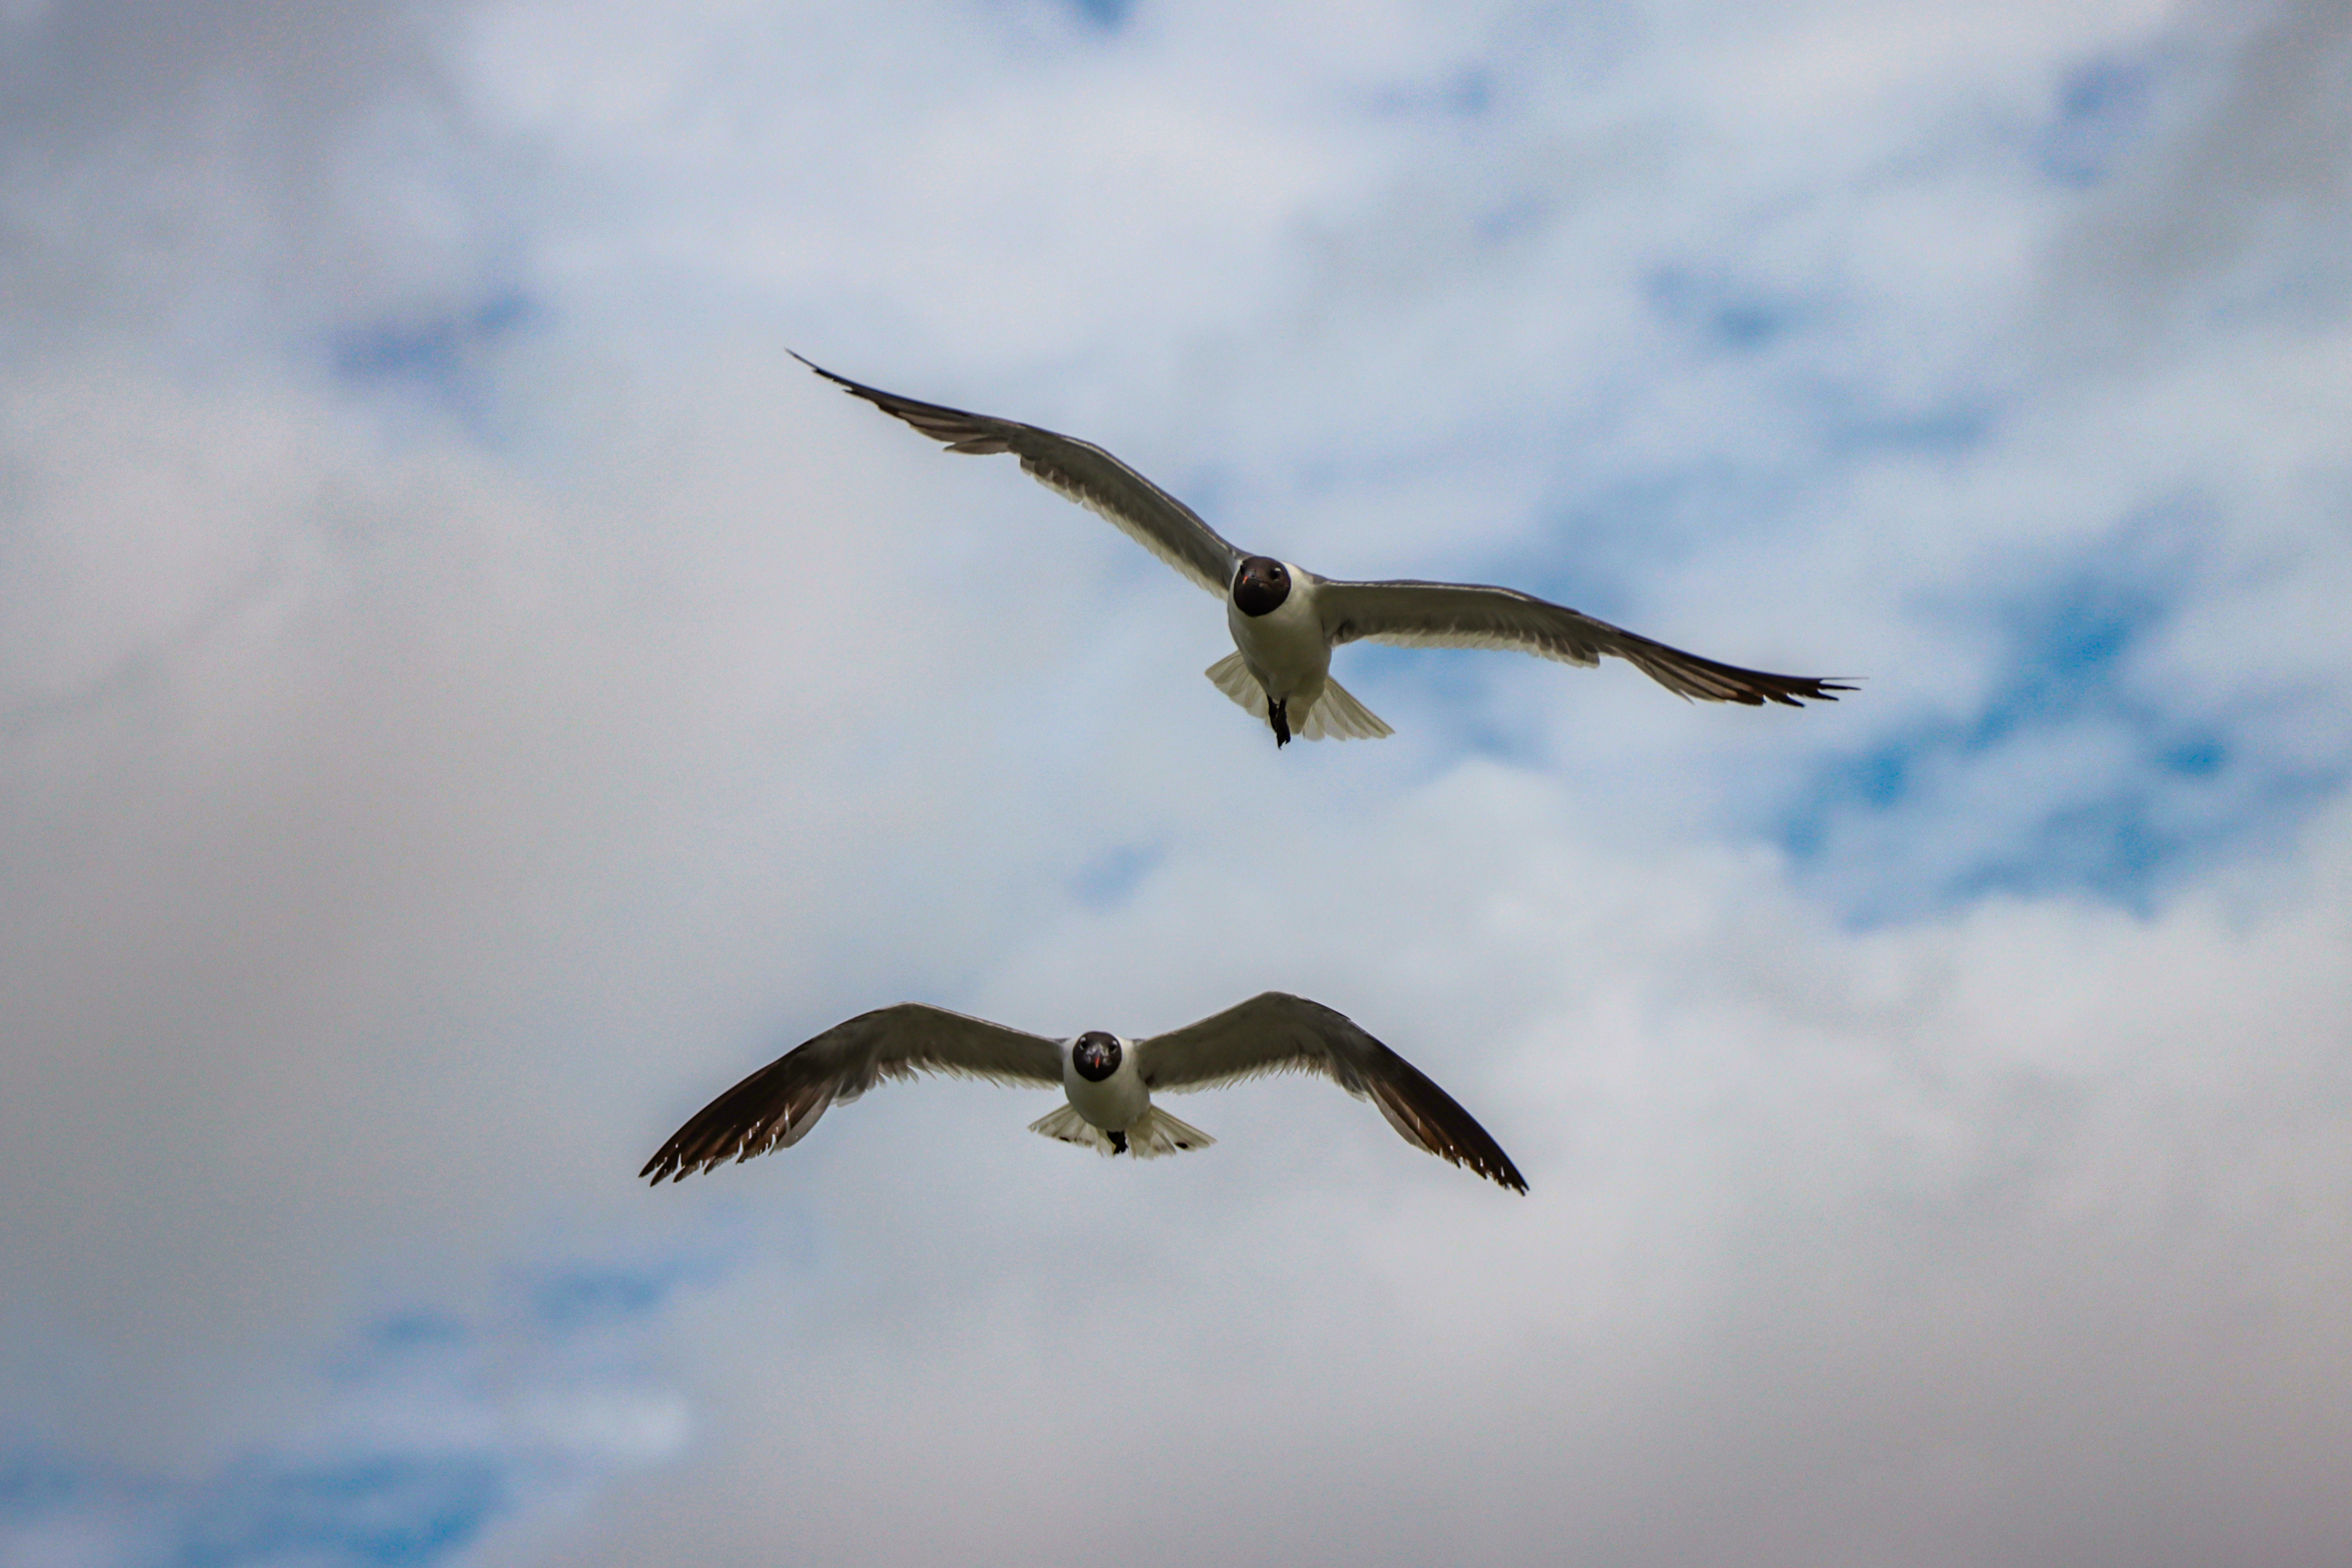
birds, seagulls, clouds, sky, outdoors, nature, cloud, bird, beak, wing, seabird, gull, lari, charadriiformes, wildlife, feather, flight, water bird, bird migration, european herring gull, sea